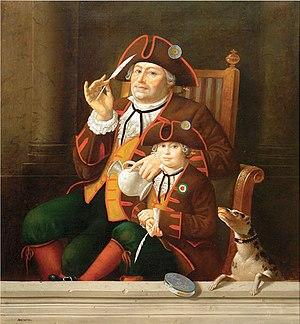
La ou Le gianduja, parfois orthographié gianduia, est une pâte de chocolat et de noisettes finement broyées à laquelle peuvent être ajoutés d'autres fruits à coque également broyés, ainsi que du sucre glace et de la matière grasse. Une gianduia réussie se caractérise par son onctuosité.